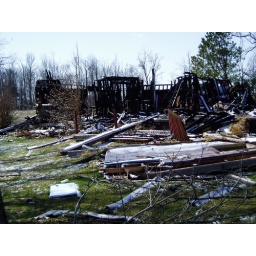
View of the house with one partial wall in the foreground.